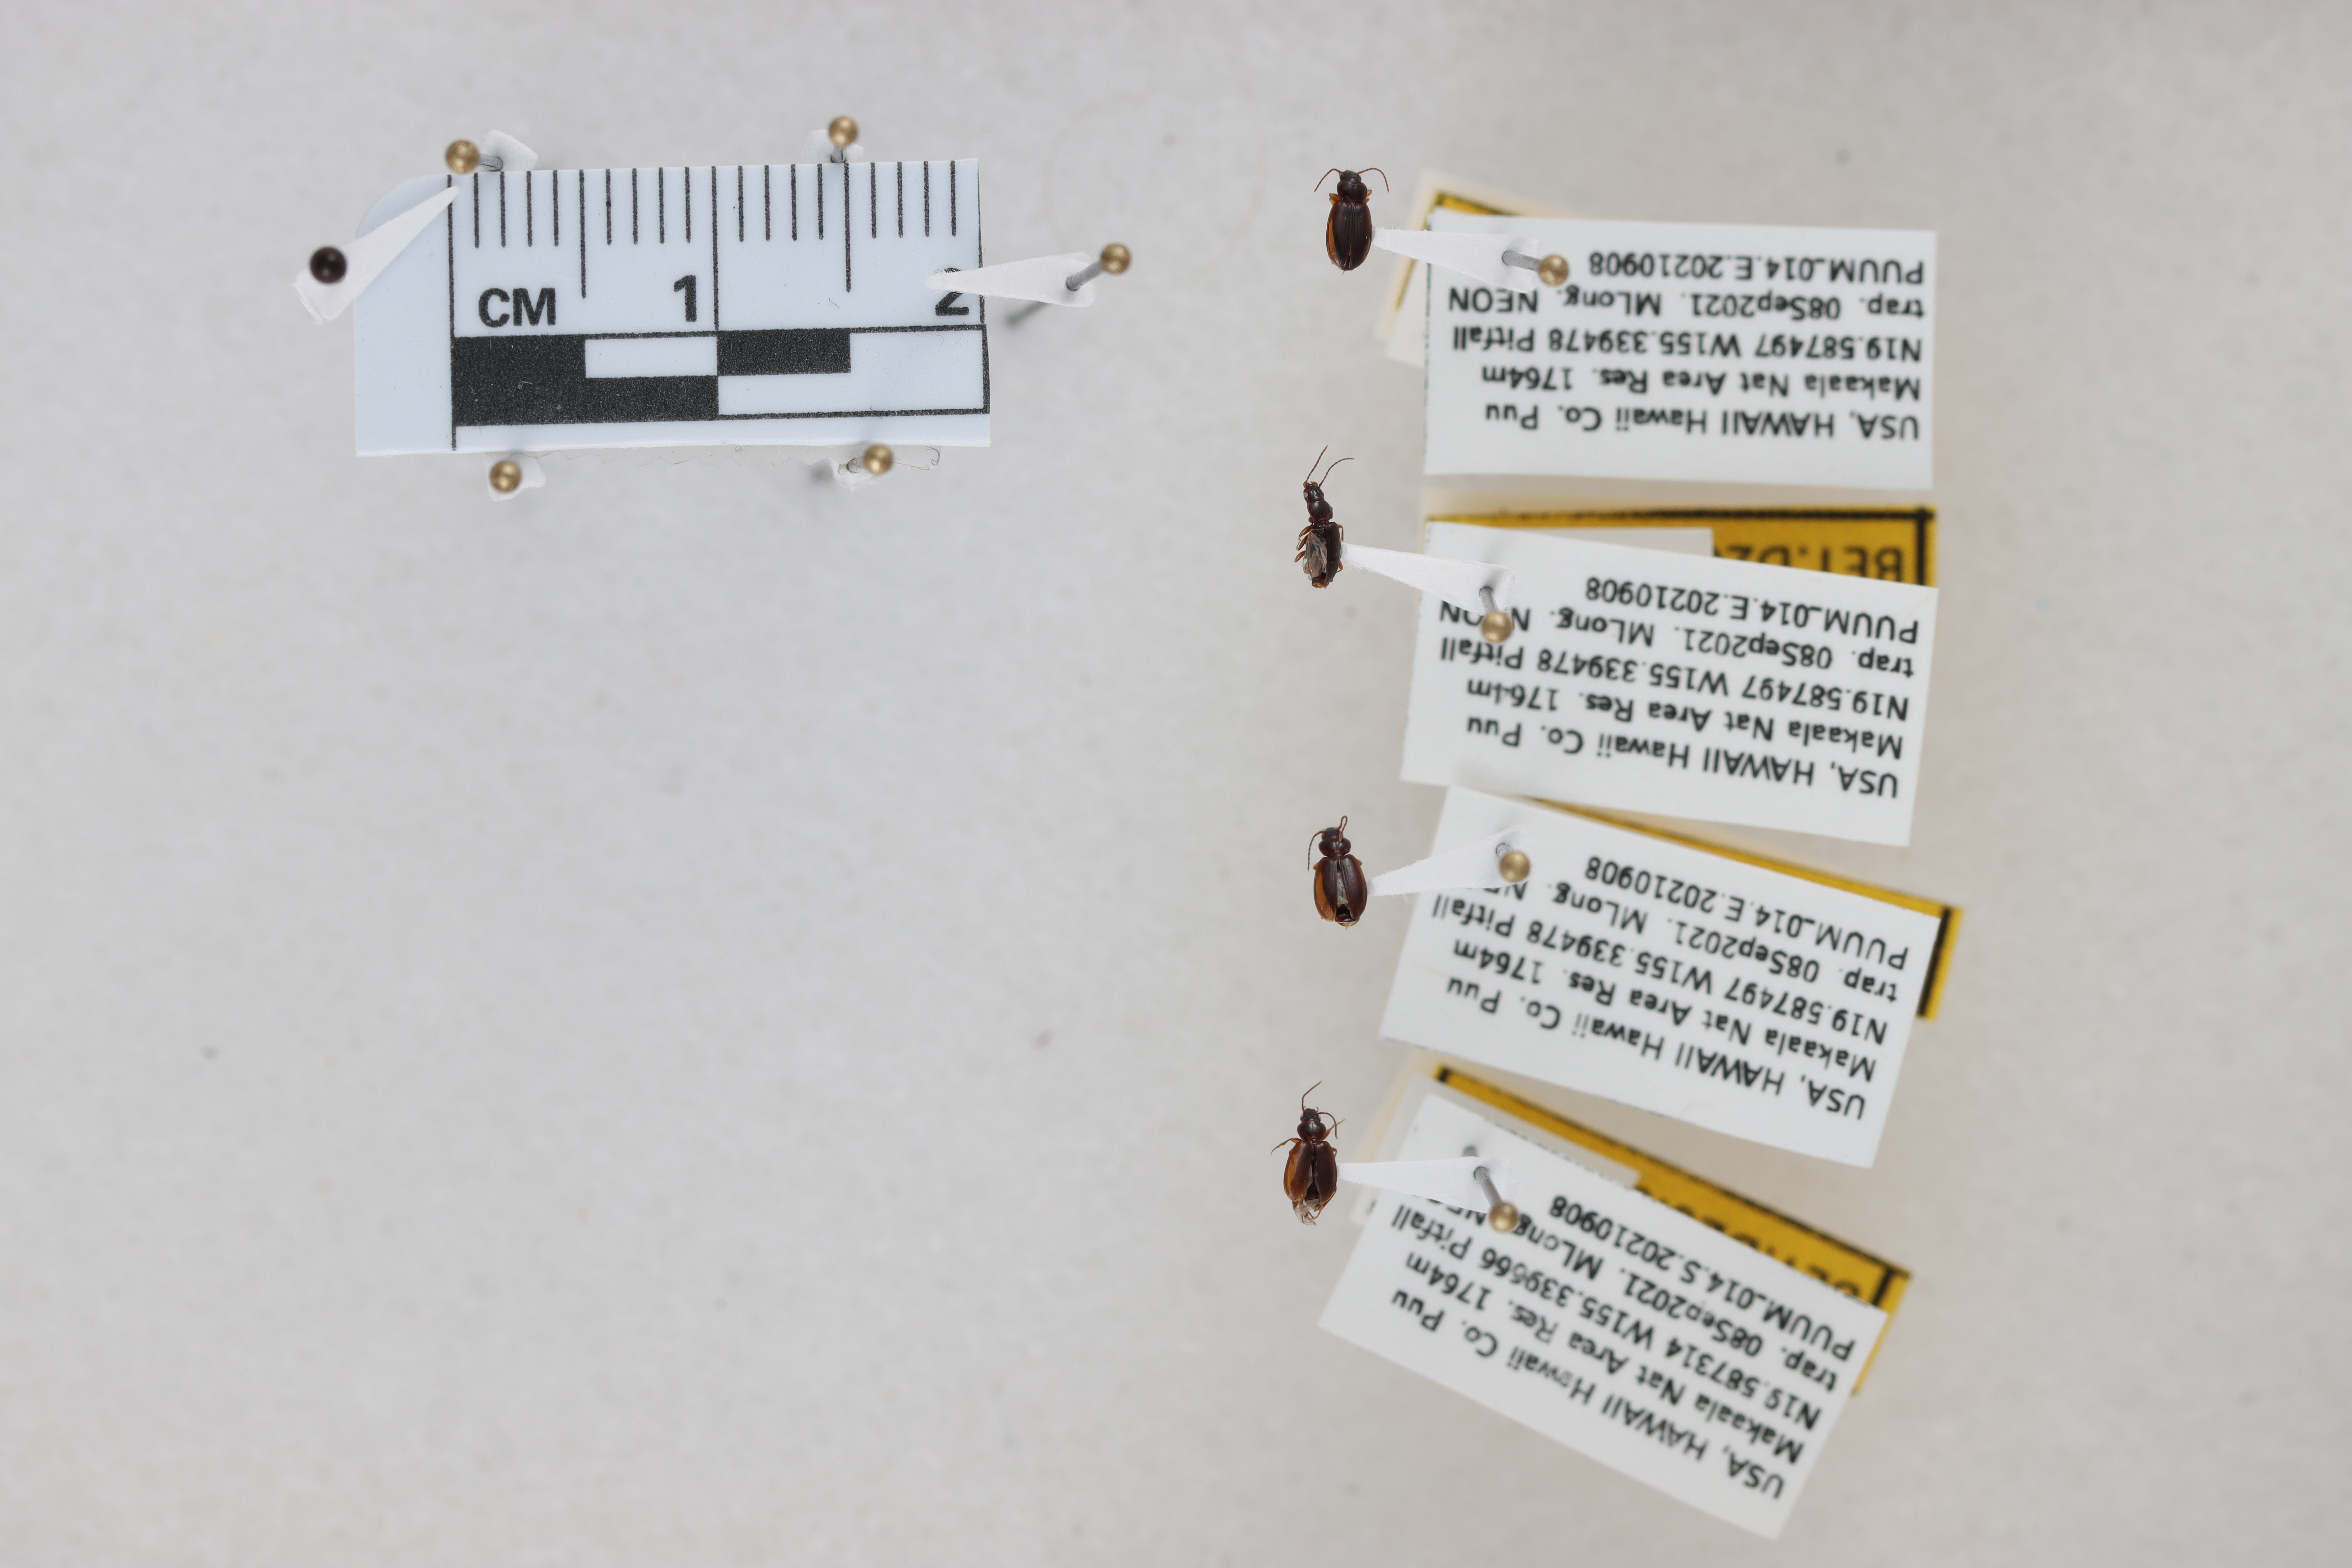
Beetle 1 — elytra length: 0.25 cm, elytra max width: 0.17 cm, basal pronotum width: 0.082 cm

Beetle 2 — elytra length: 0.235 cm, elytra max width: 0.128 cm, basal pronotum width: 0.055 cm

Beetle 3 — elytra length: 0.241 cm, elytra max width: 0.171 cm, basal pronotum width: 0.091 cm

Beetle 4 — elytra length: 0.227 cm, elytra max width: 0.157 cm, basal pronotum width: 0.083 cm